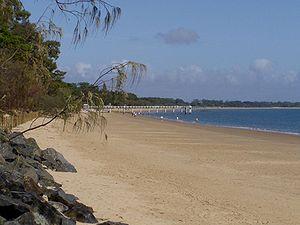
Hervey Bay est une ville du sud-est du Queensland en Australie à 293 kilomètres au nord de Brisbane et à 125 de Bundaberg à proximité de Fraser Island, la plus grande île de sable au monde. Elle compte 52 230 habitants en 2006.